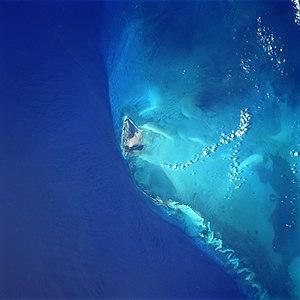
Îles à la dérive est le premier paru, en 1970, des ouvrages posthumes d'Ernest Hemingway
OOPArt ou oopart est un sigle ou un nom anglais formé à partir des initiales de out of place artifact. La paternité de cette expression revient au zoologiste américain Ivan T. Sanderson, qui l'emploie pour désigner un artéfact dont la présence sur le site de sa découverte constitue a priori une anomalie et une énigme.
La Pilar est un yacht à moteur, lancé en 1934, ayant appartenu à Ernest Hemingway.